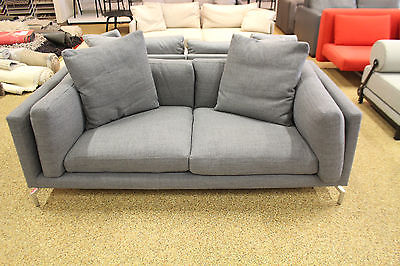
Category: sofa